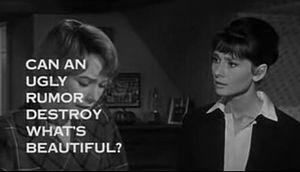
La Rumeur est un film américain réalisé par William Wyler et sorti en 1961.